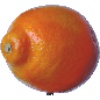
Label: tangelo